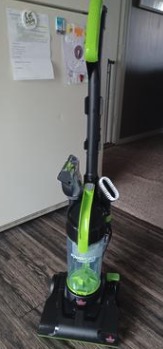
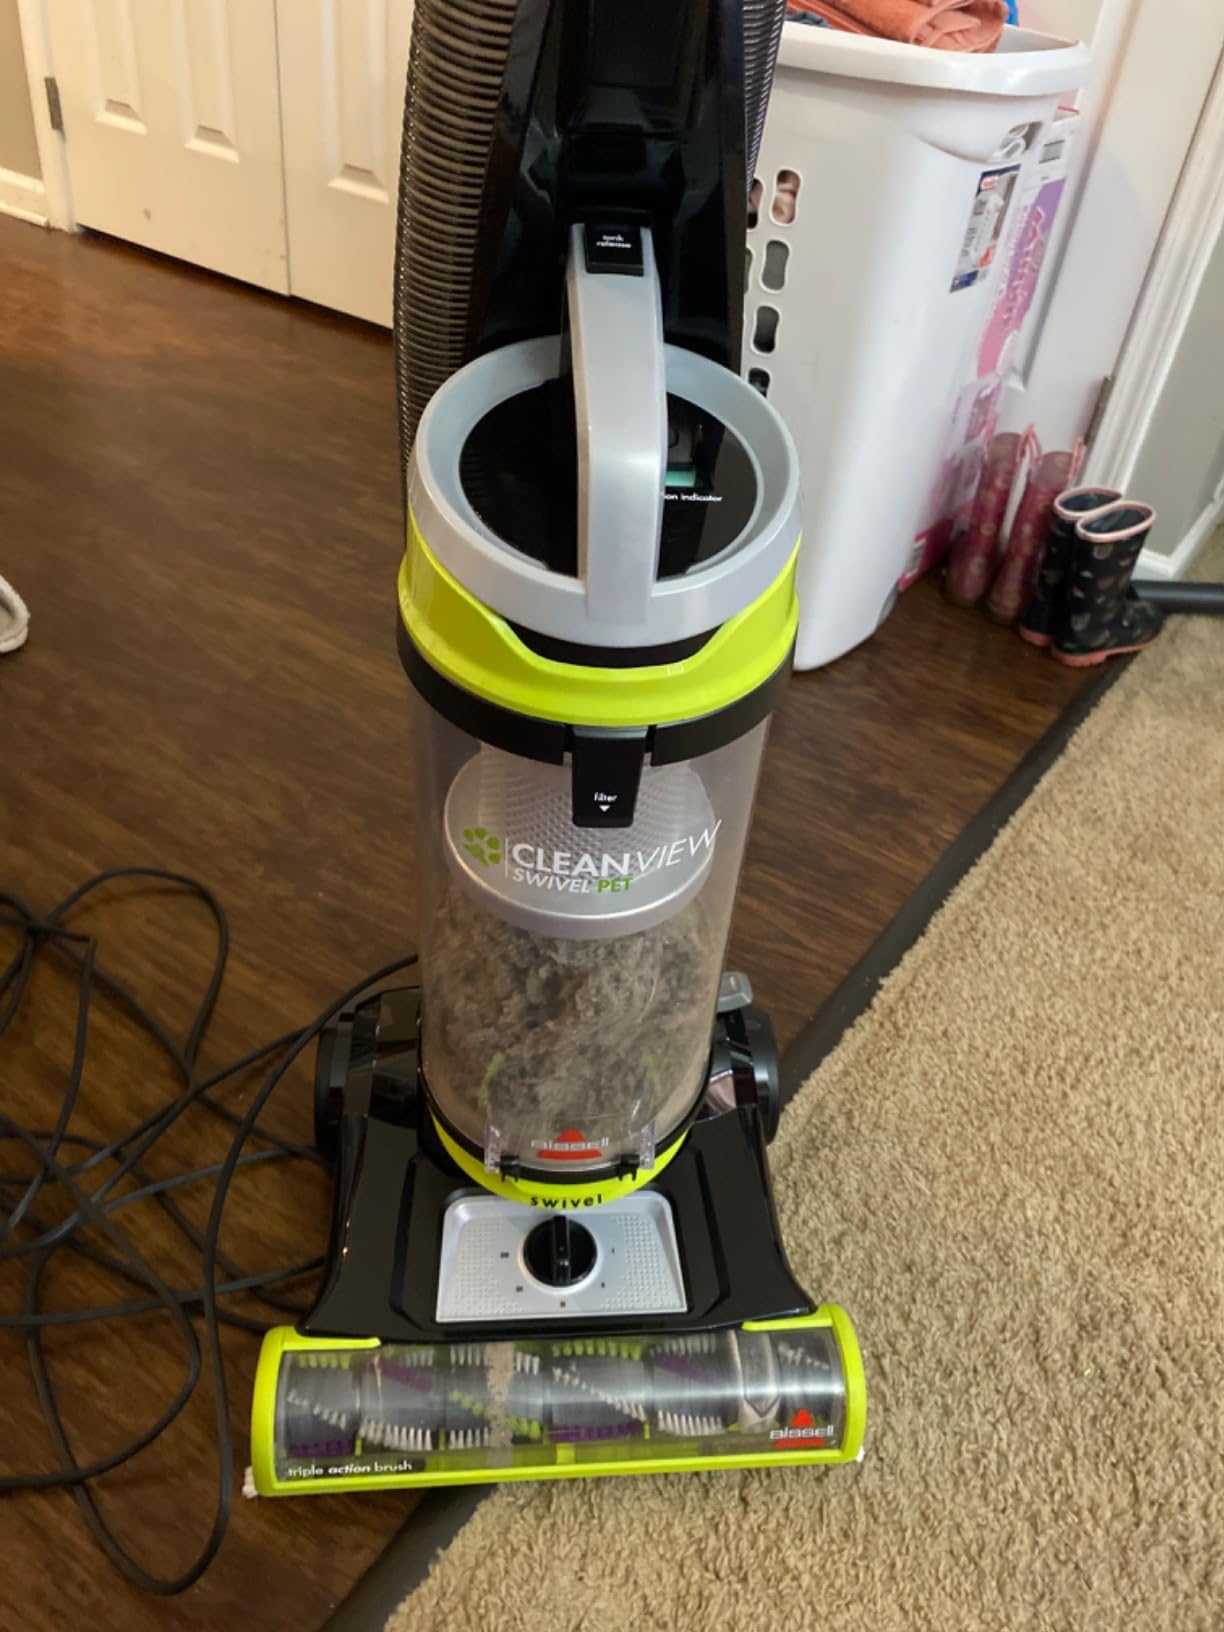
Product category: items_vacuum
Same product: no